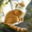
Label: cat